Military history of Pakistan

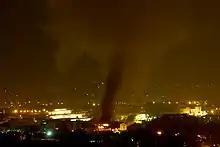
View of the Marriott hotel after the attack in Islamabad, Pakistan. The bombing was called Pakistan's 9/11.

On June 3, 1947, the British Government announced its plan to divide British India between India and Pakistan and the subsequent transfer of power to the two countries resulted in independence of Pakistan. The division of the British Indian Army occurred on June 30, 1947, in which Pakistan received six armoured, eight artillery and eight infantry regiments compared to the forty armoured, forty artillery and twenty-one infantry regiments that went to India. At the Division Council, which was chaired by Rear Admiral Lord Mountbatten of Burma, the Viceroy of India, and was composed of the leaders of the Muslim League and the Indian National Congress, they had agreed that the British Indian Army of 11,800 officers and 500,000 enlisted personnel was to be divided to the ratio of 64% for India and 36% for Pakistan.